Vladimir Kachalsky

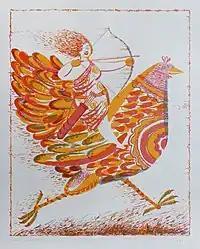
"Zarnitsa". 1987, lithograph

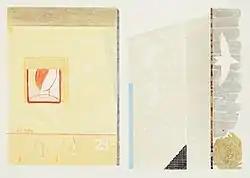
"The Town of my Childhood" (for the project City as an Artist's Subjectivity). 2019, mixed media

Studied in the studio under the guidance of Y. V. Dimakov (1962–1964). Studied in the studio of his father, artist S. B. Kachalsky; Secondary Art School named after Ioganson (1967–1974). Graduated from the Institute of Painting, Sculpture and Architecture named after I.Y. Repin, V. A. Vetrogonsky's studio (1979–1985). Member of Saint Petersburg Union of Artists (since 1990).